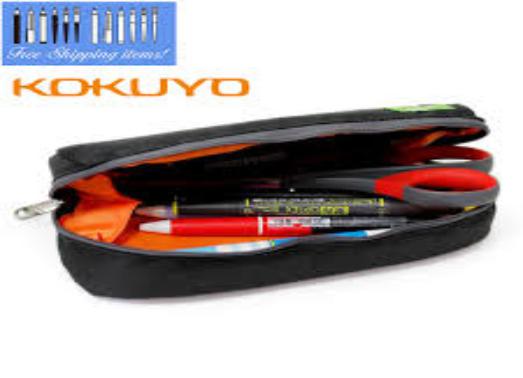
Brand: kokuyo
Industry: Necessities